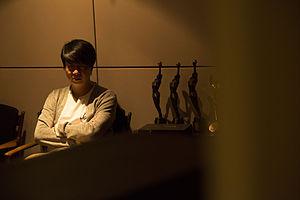
Kwong-wing Chan, né le 15 juin 1967 à Hong Kong, est un compositeur de musiques de films hongkongais. Certaines de ses œuvres les plus connues sont la trilogie Infernal Affairs, The Twins Effect et Les Seigneurs de la guerre.